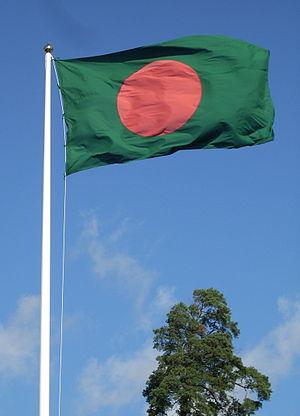
Le drapeau du Bangladesh est le drapeau national de la République populaire du Bangladesh. Il est vert frappé d'un disque rouge.